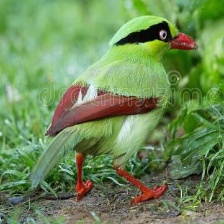
Species: GREEN MAGPIE
Scientific name: CISSA CHINENSIS
ImageNet parent category: magpie